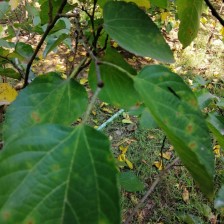
Variety: WhiteKing